KTM ETS

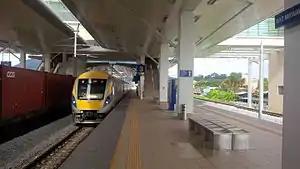

The service was extended from Ipoh to Padang Besar via Butterworth, the mainland town opposite George Town, with the introduction of the ETS Transit on 10 July 2015, with stops at 24 stations. At the inception of service, only one train service in both directions was introduced. This service was named the "ETS Transit".